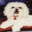
Label: dog